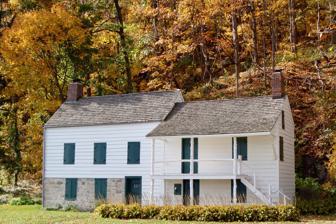
Building: Blackledge–Kearney House
Country: United States of America
Year built: 1750
Historic house in New Jersey, United States United States historic place Blackledge–Kearney House U.S. National Register of Historic Places New Jersey Register of Historic Places Blackledge–Kearney House in 2009 Show map of Bergen County, New Jersey Show map of New Jersey Show map of the United States Location Alpine Landing, Alpine, New Jersey Coordinates 40°56′48.6″N 73°55′8.1″W / 40.946833°N 73.918917°W / 40.946833; -73.918917 Built c. 1750 MPS Stone Houses of Bergen County TR NRHP reference No. 84002537 NJRHP No. 431 Significant dates Added to NRHP July 24, 1984 Designated NJRHP October 3, 1980 The Blackledge–Kearney House is located within the Palisades Interstate Park in the borough of Alpine in Bergen County, New Jersey , United States. The historic stone house was built around 1750 and was documented as Cornwallis Headquarters by the Historic American Buildings Survey (HABS) in 1936. It was added to the National Register of Historic Places on July 24, 1984, for its significance in architecture and exploration/settlement. It was listed as part of the Early Stone Houses of Bergen County Multiple Property Submission (MPS). Lord Cornwallis was believed to have used the house as a temporary headquarters during his crossing of the Hudson River (during the Battle of Fort Lee ) in 1776, but modern historians dispute this claim. History The house was built at Closter Landing in the 1760s. Maria Blackledge, the daughter of Benjamin Blackledge lived in the house with her husband Daniel Van Sciver. The house was purchased in 1817 by James and Rachel Kearney. James died in 1831 and Rachel used the house as a tavern. The house was expanded to accommodate the tavern. In 1907 the house was purchased by the Palisades Interstate Park Commission . The house was used as a police station for the park in the 1920s. The park now uses the house as a museum known as Kearney House . HABS photo from 1936 See also National Register of Historic Places listings in Bergen County, New Jersey List of the oldest buildings in New Jersey References